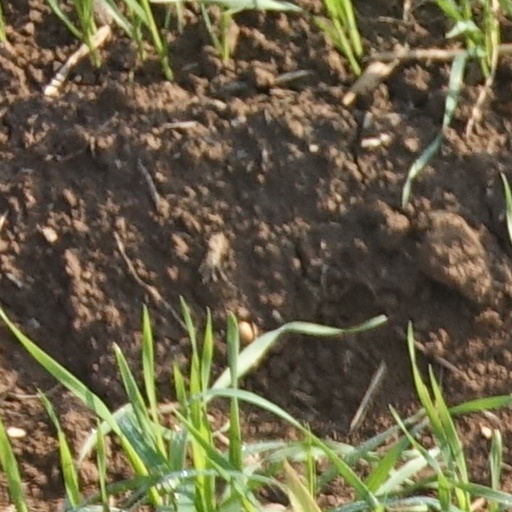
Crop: wheat